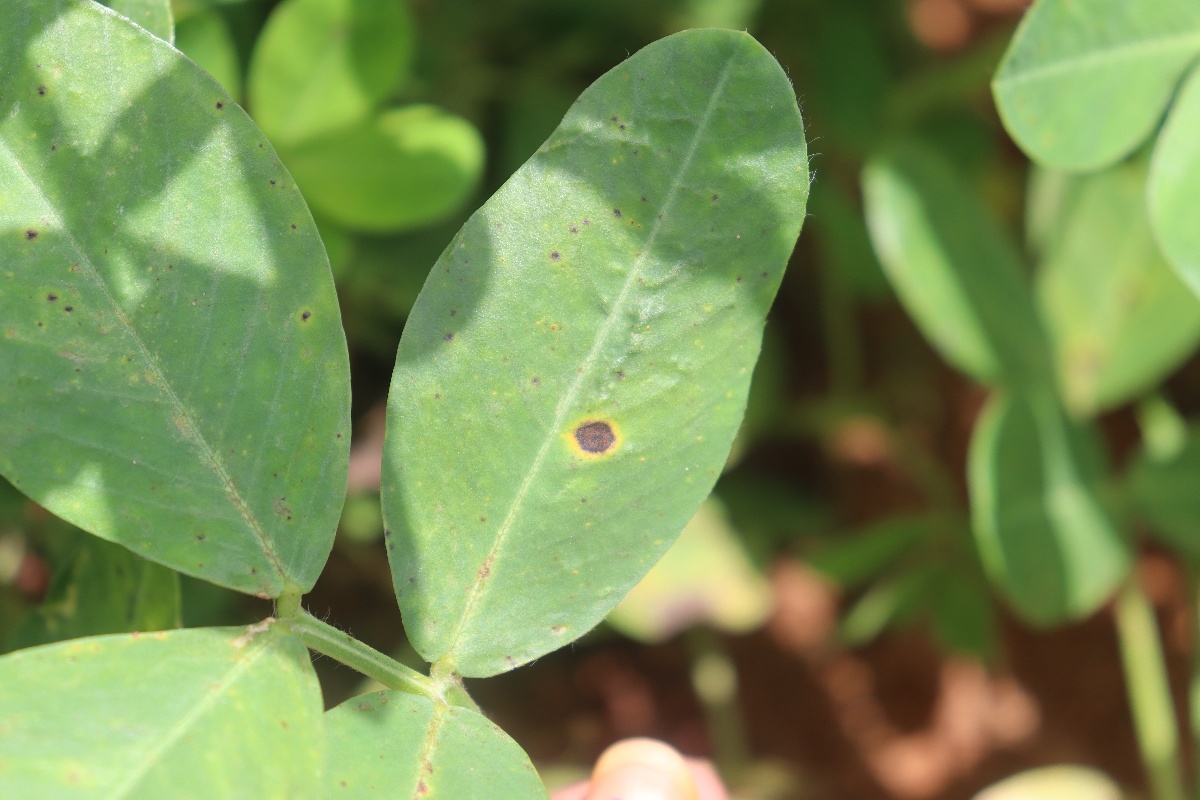
Label: early_leaf_spot